H. T. Cadbury-Brown

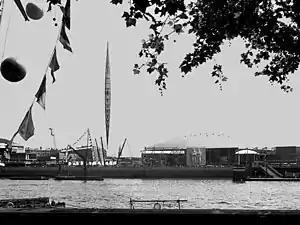
A view of the South Bank Exhibition from the north bank of the Thames, showing the Skylon and the Dome of Discovery

Cadbury-Brown had met Hugh Casson when the latter had been training at the Bartlett School of Architecture. When Casson was appointed Director of Design for the Festival he involved a number of the architects from the 1938 MARS Group exhibition. Cadbury-Brown was asked to design two pavilions (The Land of Britain and The People of Britain), the Turntable Café and a major promenade on the South Bank side of the River Thames called the "Concourse".